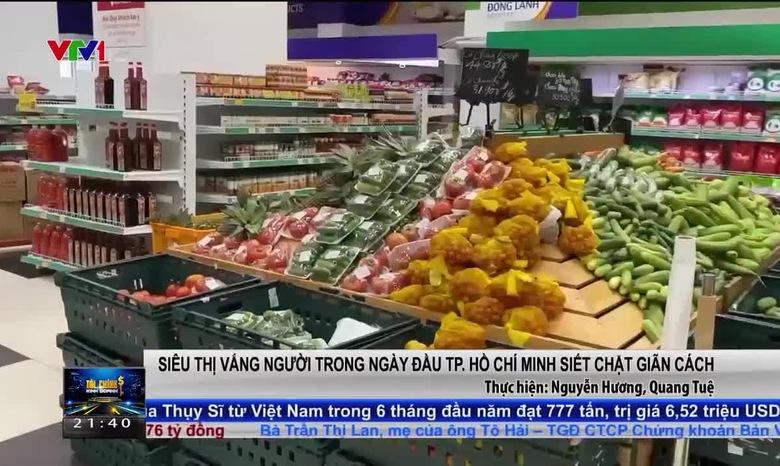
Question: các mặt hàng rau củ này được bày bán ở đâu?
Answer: ở trong siêu thị